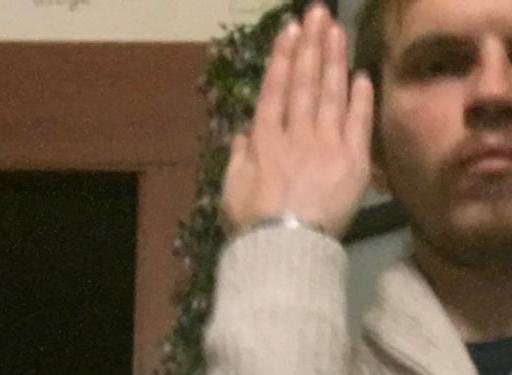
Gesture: stop_inverted